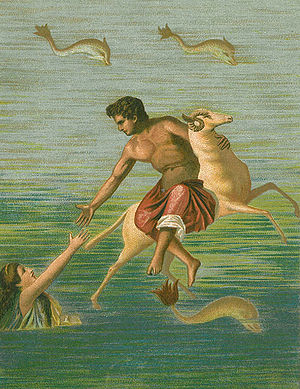
Helle (mytologi)
Frixos og Helle
Helle er en skikkelse i den græske mytologi. Hun var datter af den bøotiske konge Athamas og hans første hustru nymfen Nefele. Helle og broderen Frixos blev forfulgt af deres stedmor Ino, der under en hungersnød som hun selv havde stået bag, forfalskede et orakelsvar så det krævede Frixos ofret til guderne. Lige inden ofringen sendte Nefele en gylden vædder, der fløj væk med søskendeparret. På vejen mod Kolchis faldt Helle dog af vædderen og druknede i havet. Havet blev derefter opkaldt efter hende som Hellespont.